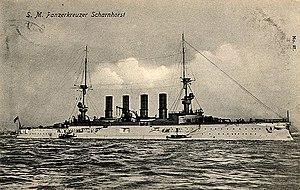
La bataille des Falklands est une bataille navale de la Première Guerre mondiale qui eut lieu au large des îles Malouines. L'escadre des croiseurs est-asiatique allemande, aux ordres du vice-amiral Maximilian von Spee, victorieux le mois précédent à la bataille de Coronel, y fut anéantie par les forces de l'amiral Frederick Charles Doveton Sturdee. Cette victoire écrasante de la Royal Navy mit fin à tout espoir allemand de menacer la navigation commerciale dans l'Empire britannique, autrement qu'avec des moyens sous-marins.
Blohm & Voss est une société de construction navale allemande, créée en 1877 et située à Hambourg.